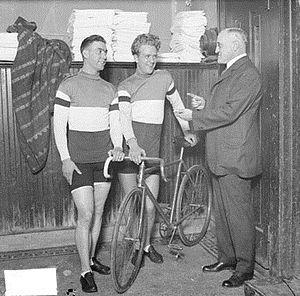
Robert « Bob, Bobby » Howe Walthour Jr, né le 27 septembre 1902 à Wyberton, États-Unis, et mort le 29 février 1980 dans le Comté d'Orange, est un coureur cycliste. Il a commencé sa carrière comme sprinter, puis devint un formidable coureur de six jours comme son père Robert Walthour Senior.
Les Six Jours de Chicago sont une course cycliste de six jours disputée au Chicago Coliseum, puis au Chicago Stadium et au International Amphitheatre. Cinquante éditions ont été organisées. L'Allemand Gustav Kilian détient le record de victoires avec six succès.
Fred « Freddie » Spencer, né le 9 août 1902 ou le 8 août 1903, à Plainfield, États-Unis, et mort le 19 février 1992 ou le 1ᵉʳ décembre 1992 à Rahway, est un coureur cycliste américain. Spécialiste de la piste, il commence sa carrière comme sprinteur, puis devient un coureur de six jours. Il est intronisé au Temple de la renommée du cyclisme américain en 1990.